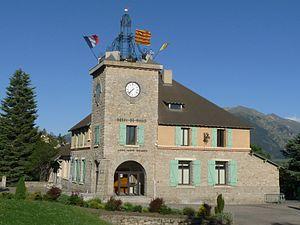
Hôtel de ville, Font-Romeu-Odeillo-Via, Pyrénées-Orientales, France
Font-Romeu-Odeillo-Via est une commune française située dans le département des Pyrénées-Orientales, en région Occitanie.